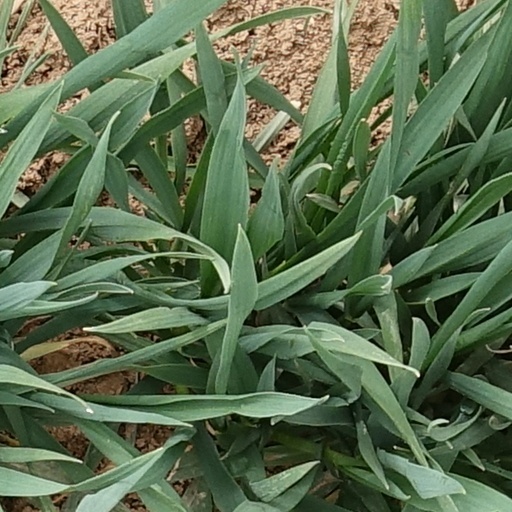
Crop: wheat